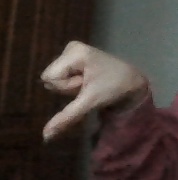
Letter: waw